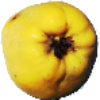
Label: Quince 1